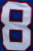
Number: 8